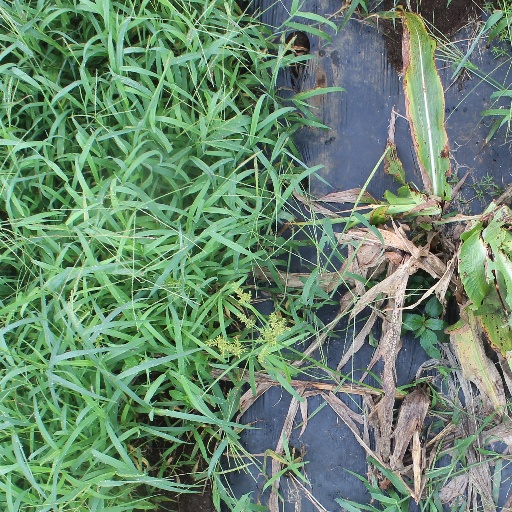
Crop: sorghum